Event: Nepal Earthquake
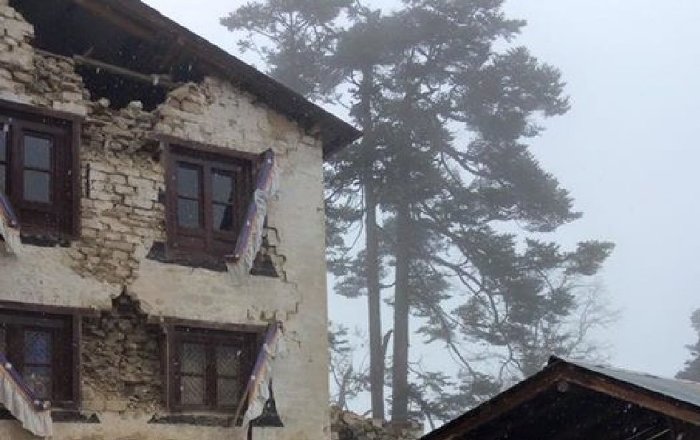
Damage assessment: damage